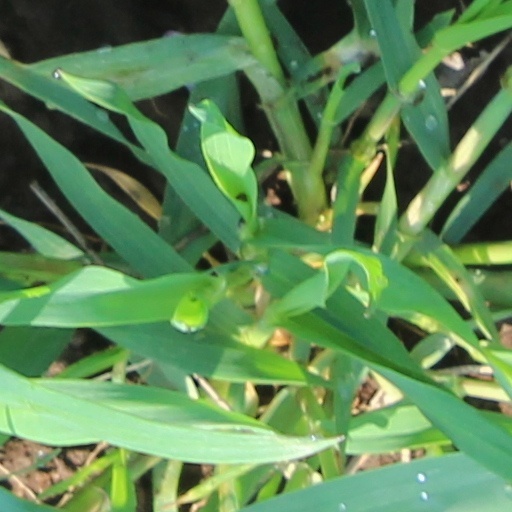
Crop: wheat